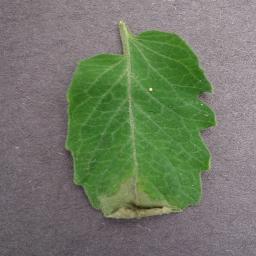
Label: Tomato___Late_blight